Kagoshima

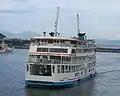
Sakurajima Ferry, linking former Sakurajima Town and Kagoshima City (Taken on July 9, 2004)

Kagoshima has a mayor-council form of government with a directly elected mayor and a unicameral city council of 45 members. Kagoshma contributes 17 members to the Kagoshima Prefectural Assembly. In terms of national politics, the city is divided between the Kagoshima 1st district and Kagoshima 2nd district of the lower house of the Diet of Japan.